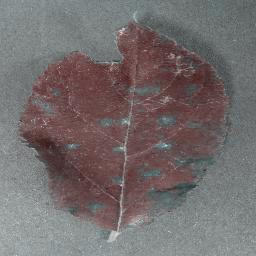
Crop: apple
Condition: cedar_rust